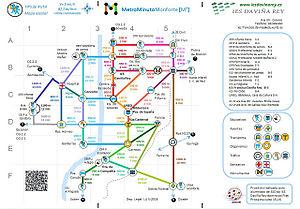
Le Metrominuto est une carte piétonne schématique basée sur l'esthétique des plans des lignes du métro, marquant les distances entre les points les plus importants d'une ville et le temps qu'une personne moyenne prendrait pour les parcourir. Il a été conçu à Pontevedra pour encourager les citoyens à se déplacer à pied.